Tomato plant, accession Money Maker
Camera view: vertical (180 deg); turntable rotation: 270 degrees
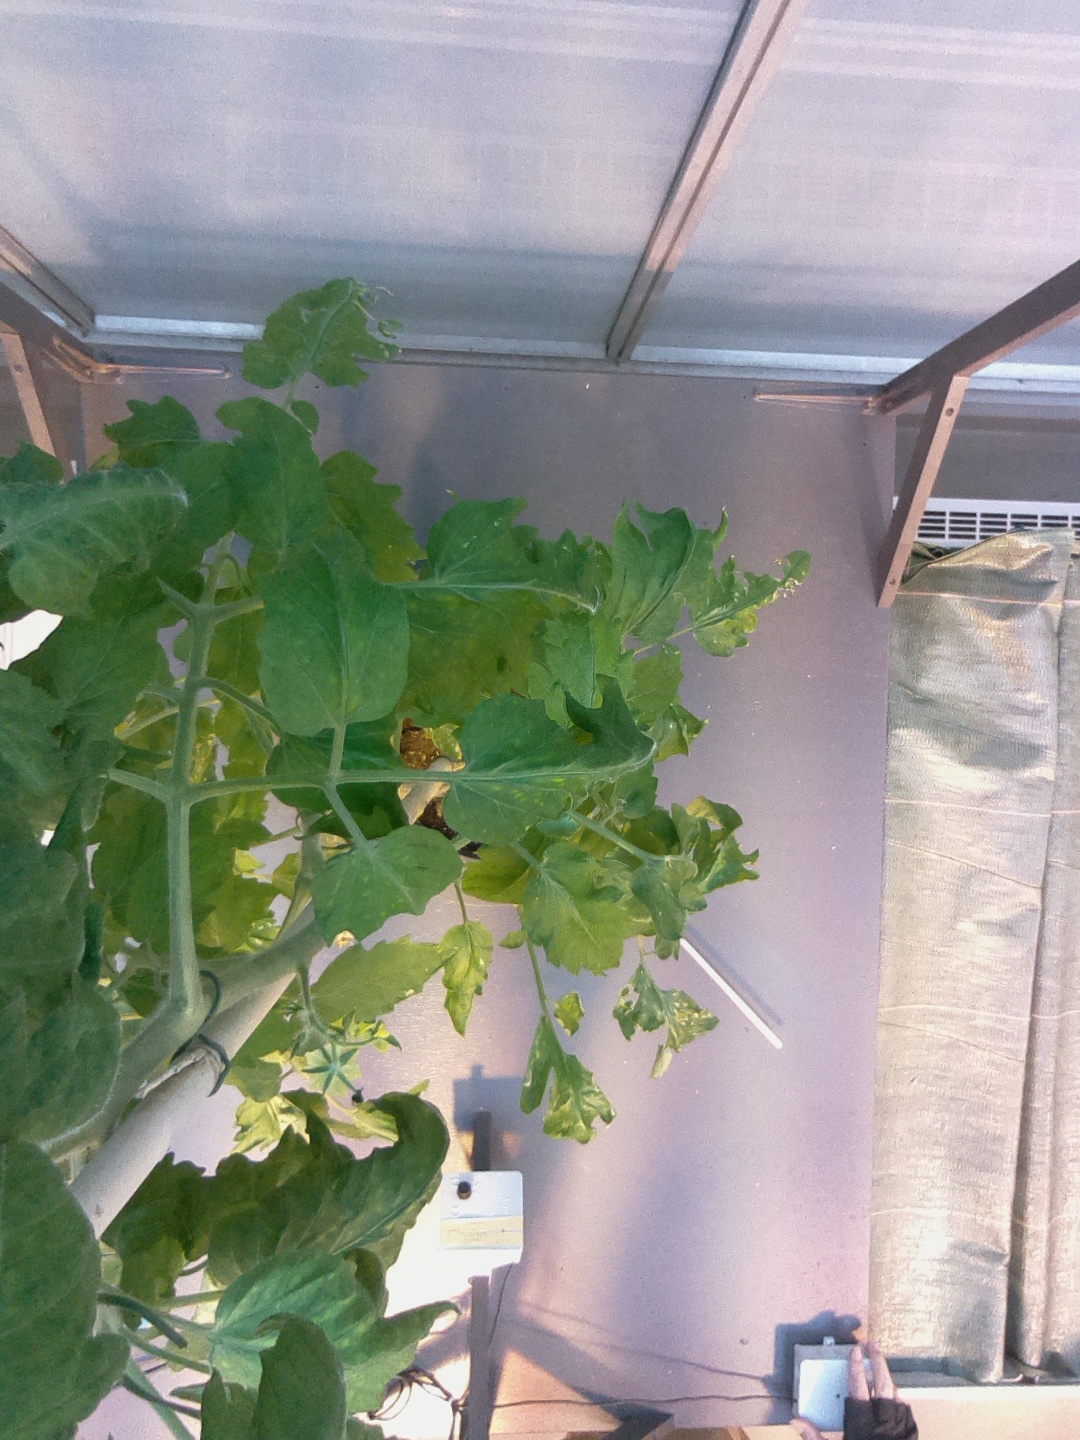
BBCH growth stage 68: Full flowering, 80%-90% of flowers open, more petals falling